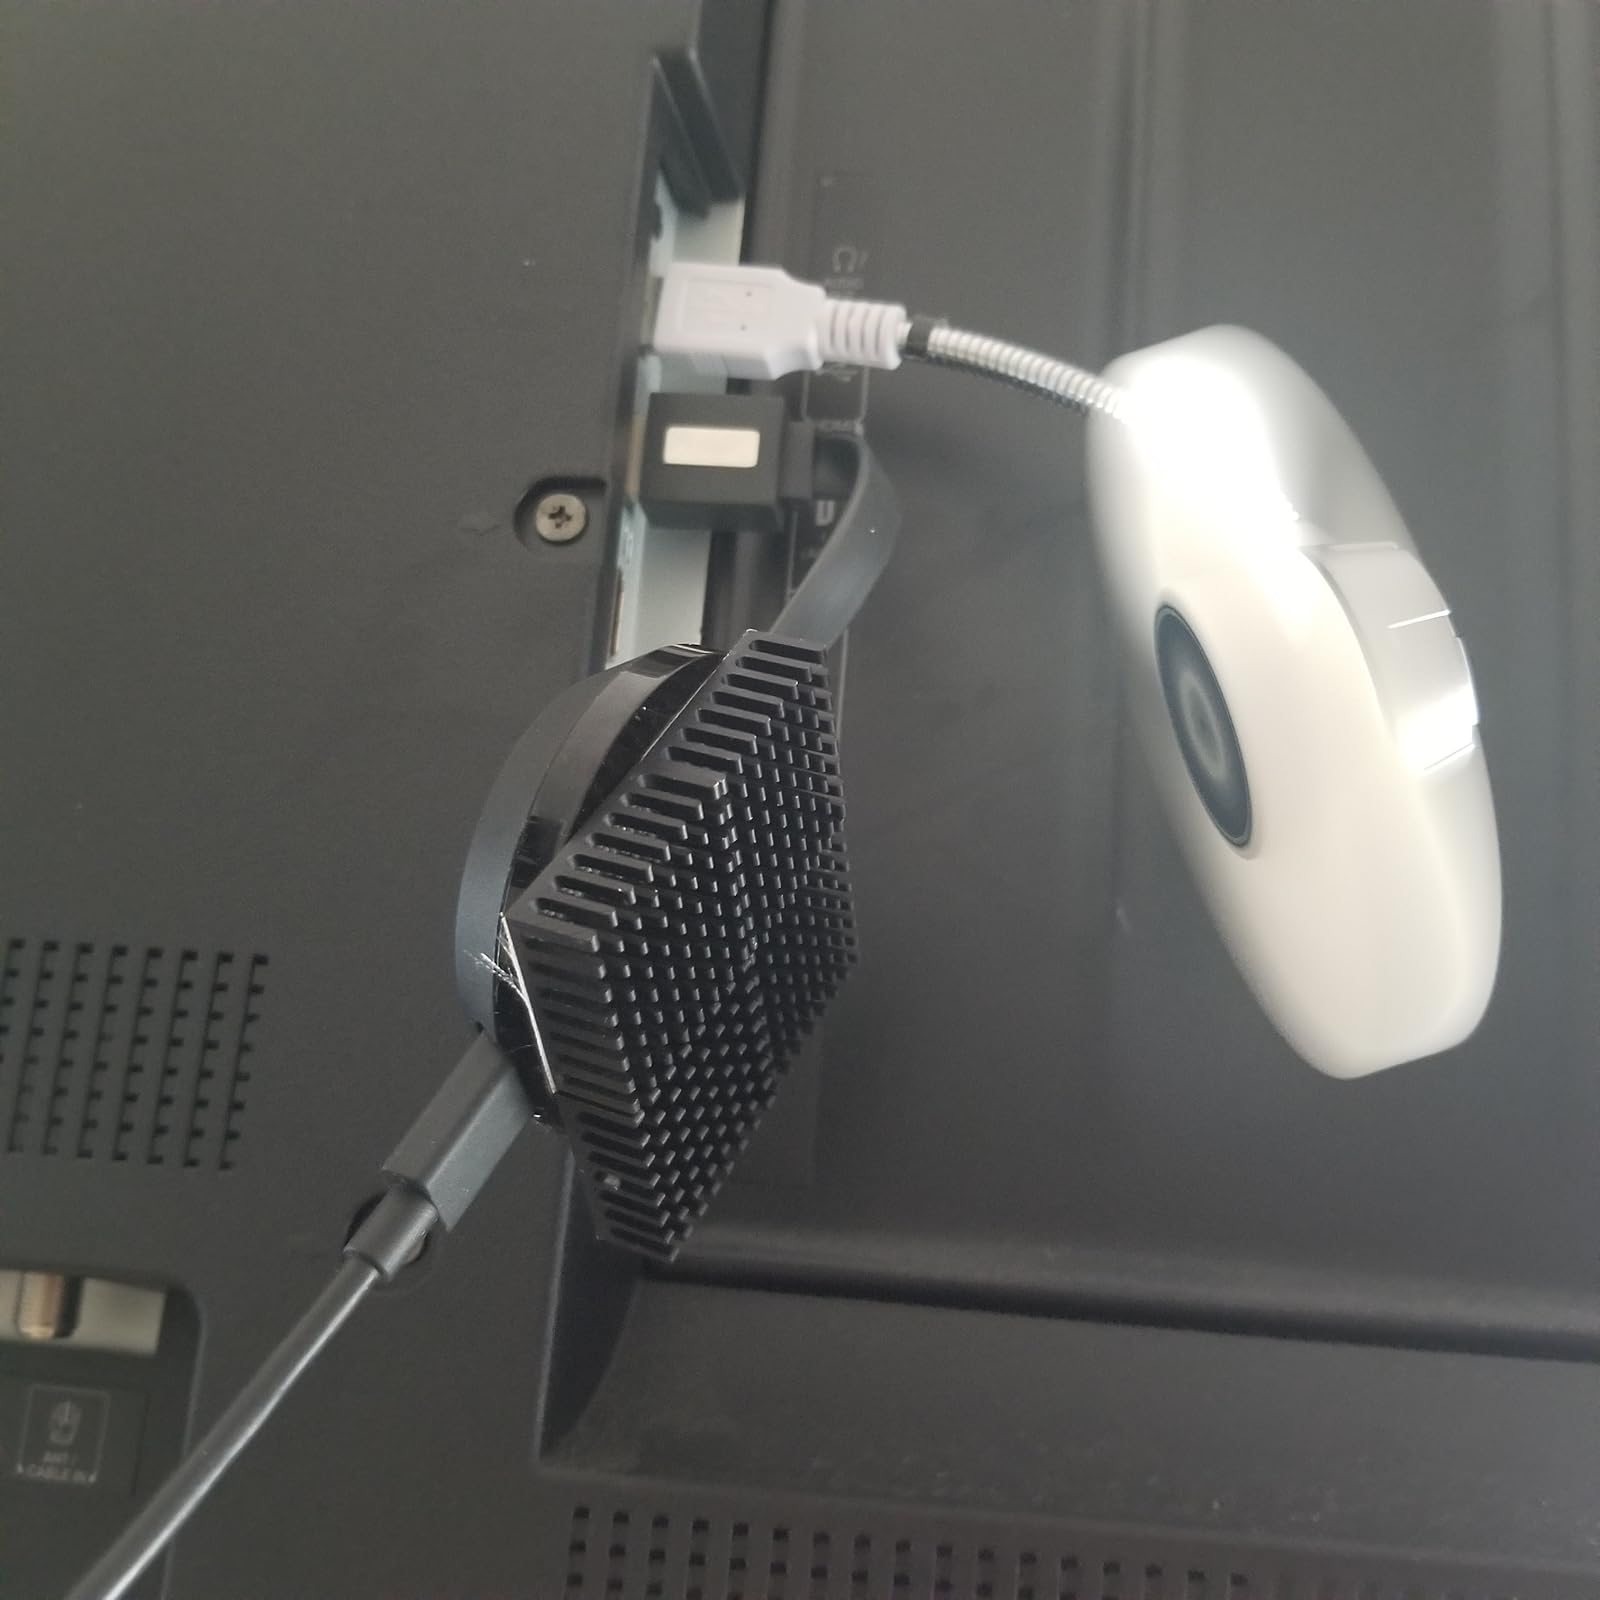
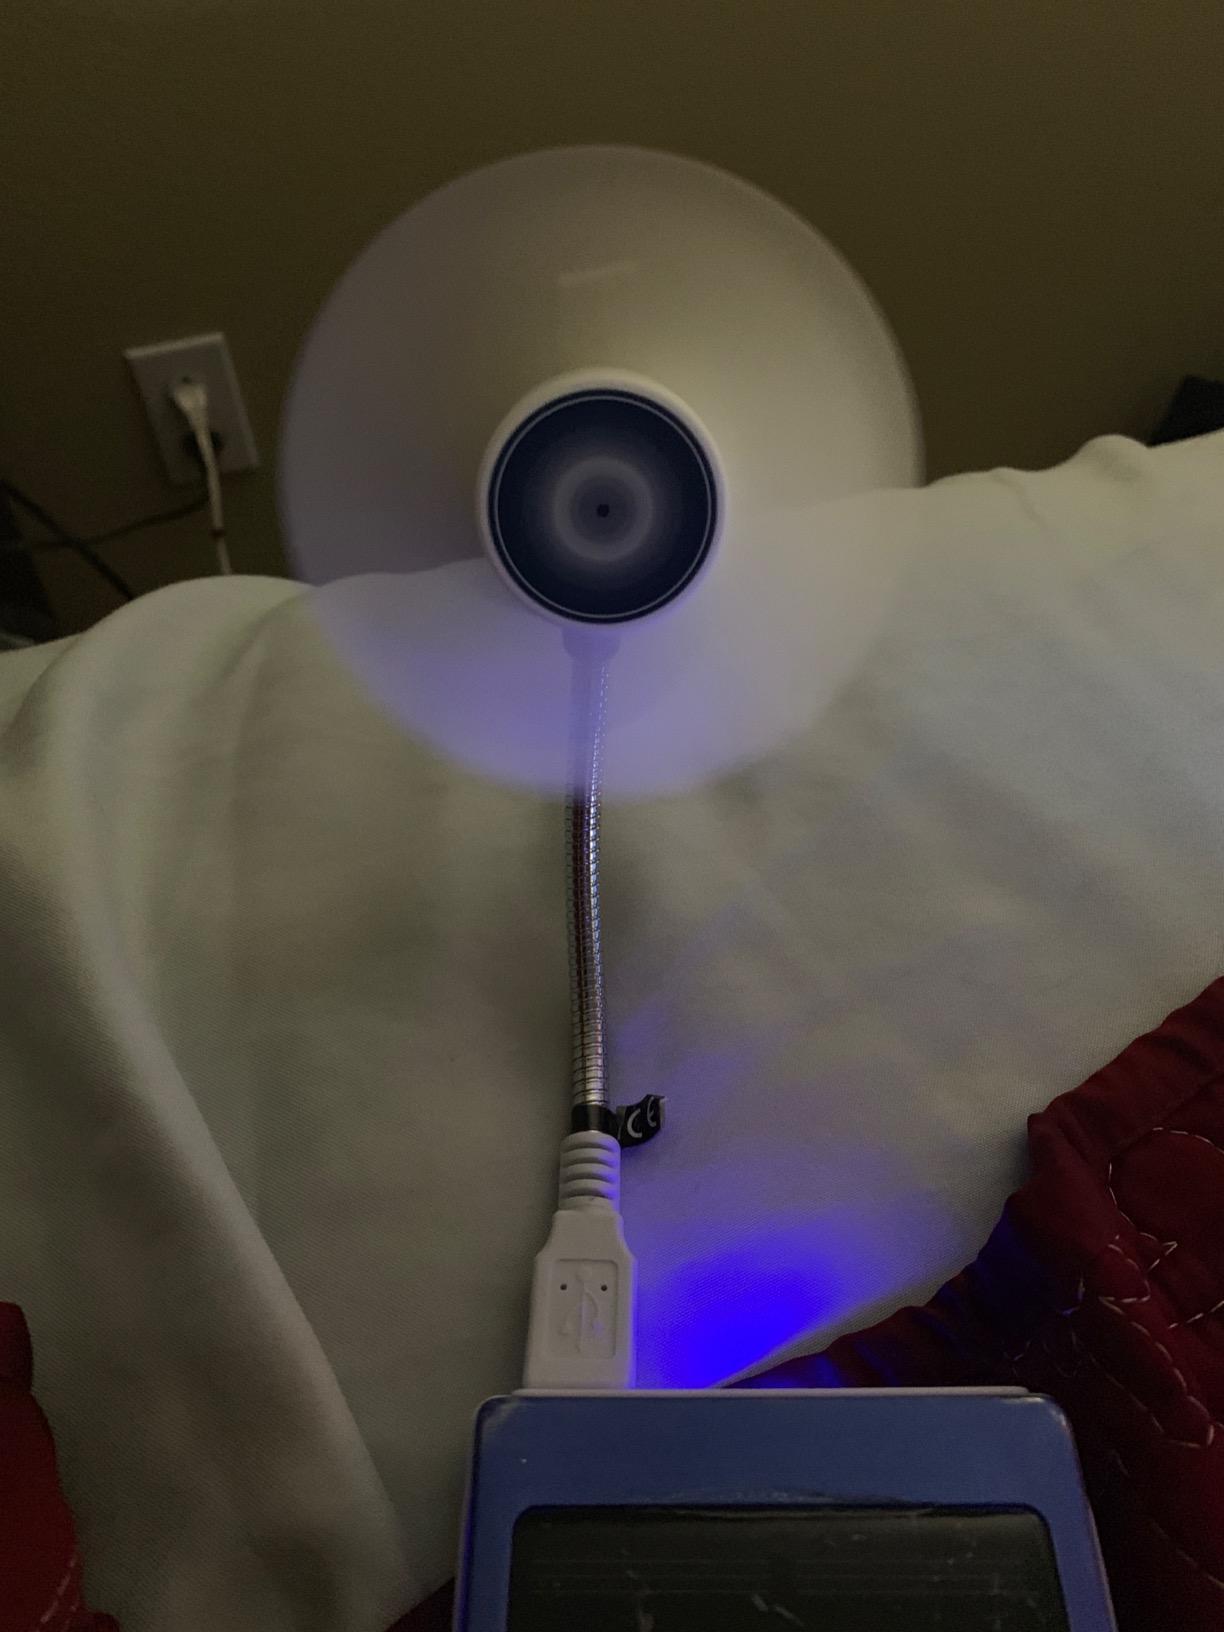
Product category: fan
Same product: yes